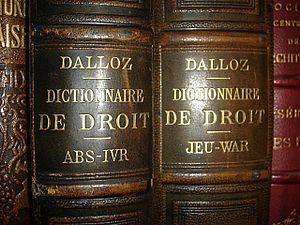
Éditions Dalloz est une maison d'édition française fondée par Désiré Dalloz en 1845 et spécialisée dans le droit et l'actualité juridique. La marque fait partie du groupe Lefebvre Sarrut depuis 2005.